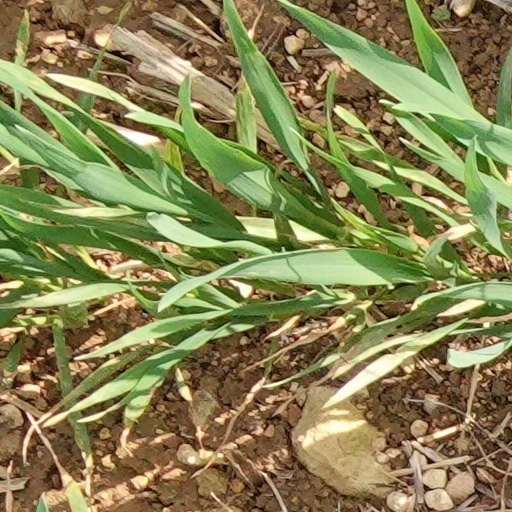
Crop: wheat